John Thomas North

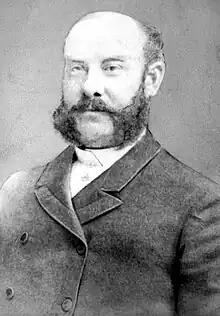

John Thomas North (30 January 1842 – 5 May 1896) was an English investor and businessman. North was born in Leeds, Yorkshire, the son of a coal merchant and a churchwarden. At the age of fifteen he was apprenticed to millwrights and engineers before working for several years as a mechanic. He moved to Chile where his first occupation was as a boiler riveter in Huasco. He later moved to the Chilean town of Iquique where he worked as a waterworks operator, importer and ship owner. The War of the Pacific (1879–1883) provided North with an opportunity to purchase large numbers of bonds in the Peruvian nitrate industry. When Chile annexed Iquique and the surrounding province of Tarapacá the Chilean government transferred ownership of the nitrate fields to the bondholders. North was thus able to take a monopoly share of the lucrative Chilean nitrate industry for a very small initial investment, becoming known as "The Nitrate King".